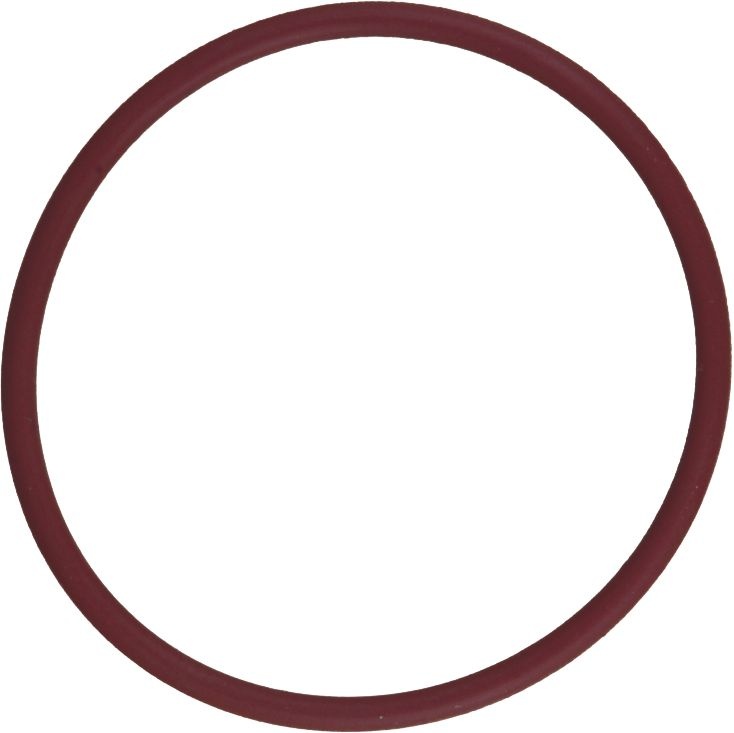
Industrial O-Ring Buna-N 7/8 x 1-1/8 x 1/8"
Industrial O-Ring, Buna-N, 70 Durometer, Black, Dash No. 212, 7/8" ID x 1-1/8" OD x 1/8" Thickness
Brand: Kent Automotive
Category: Electronics > Arcade Equipment > Pinball Machine Accessories > Rubber Ring Kits